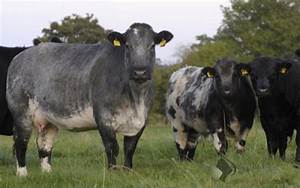
Label: mucca